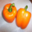
Label: sweet_pepper